List of Stranger Things characters

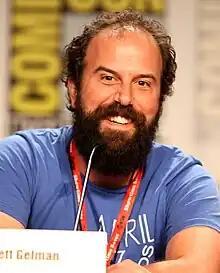
Brett Gelman

Murray Bauman is a private investigator and conspiracy theorist hired to investigate Barbara Holland's disappearance. He was first introduced in season two. He assists Nancy and Jonathan in their mission to shut down Hawkins National Laboratory.